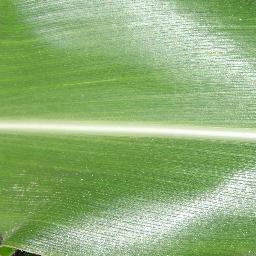
Label: Corn_(Maize)___Healthy